Sky position (RA, Dec in degrees): 35.158, -6.458
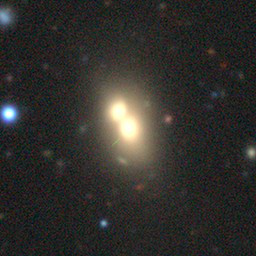
Galaxy morphology: Merging Galaxies